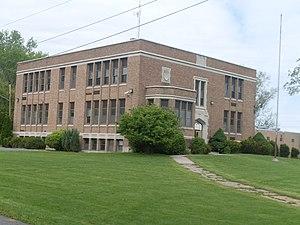
La ville de Waterloo est l'un des deux sièges du comté de Seneca, situé dans l'État de New York, aux États-Unis.